Temperance movement

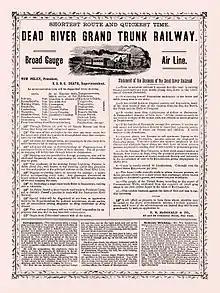
An 1871 American advertisement promoting temperance, styled as a fictitious railroad advertisement

By the 1860s the temperance movement had become a significant mass movement and it encouraged a general abstinence from the consumption of alcohol. A general movement to build alternatives to replace the functions of public bars existed, so the Independent Order of Rechabites was formed in England, with a branch later opening in the US as a friendly society that did not hold meetings in public bars. There was also a movement to introduce temperance fountains across the United States—to provide people with reliably safe drinking water rather than saloon alcohol.